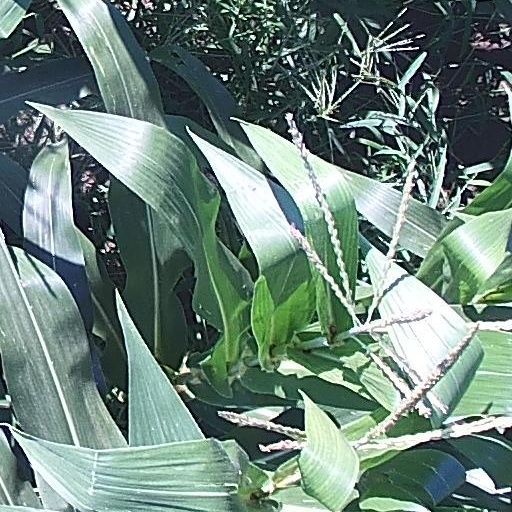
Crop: maize; corn